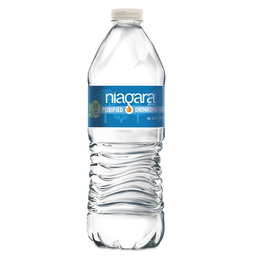
Label: bottles